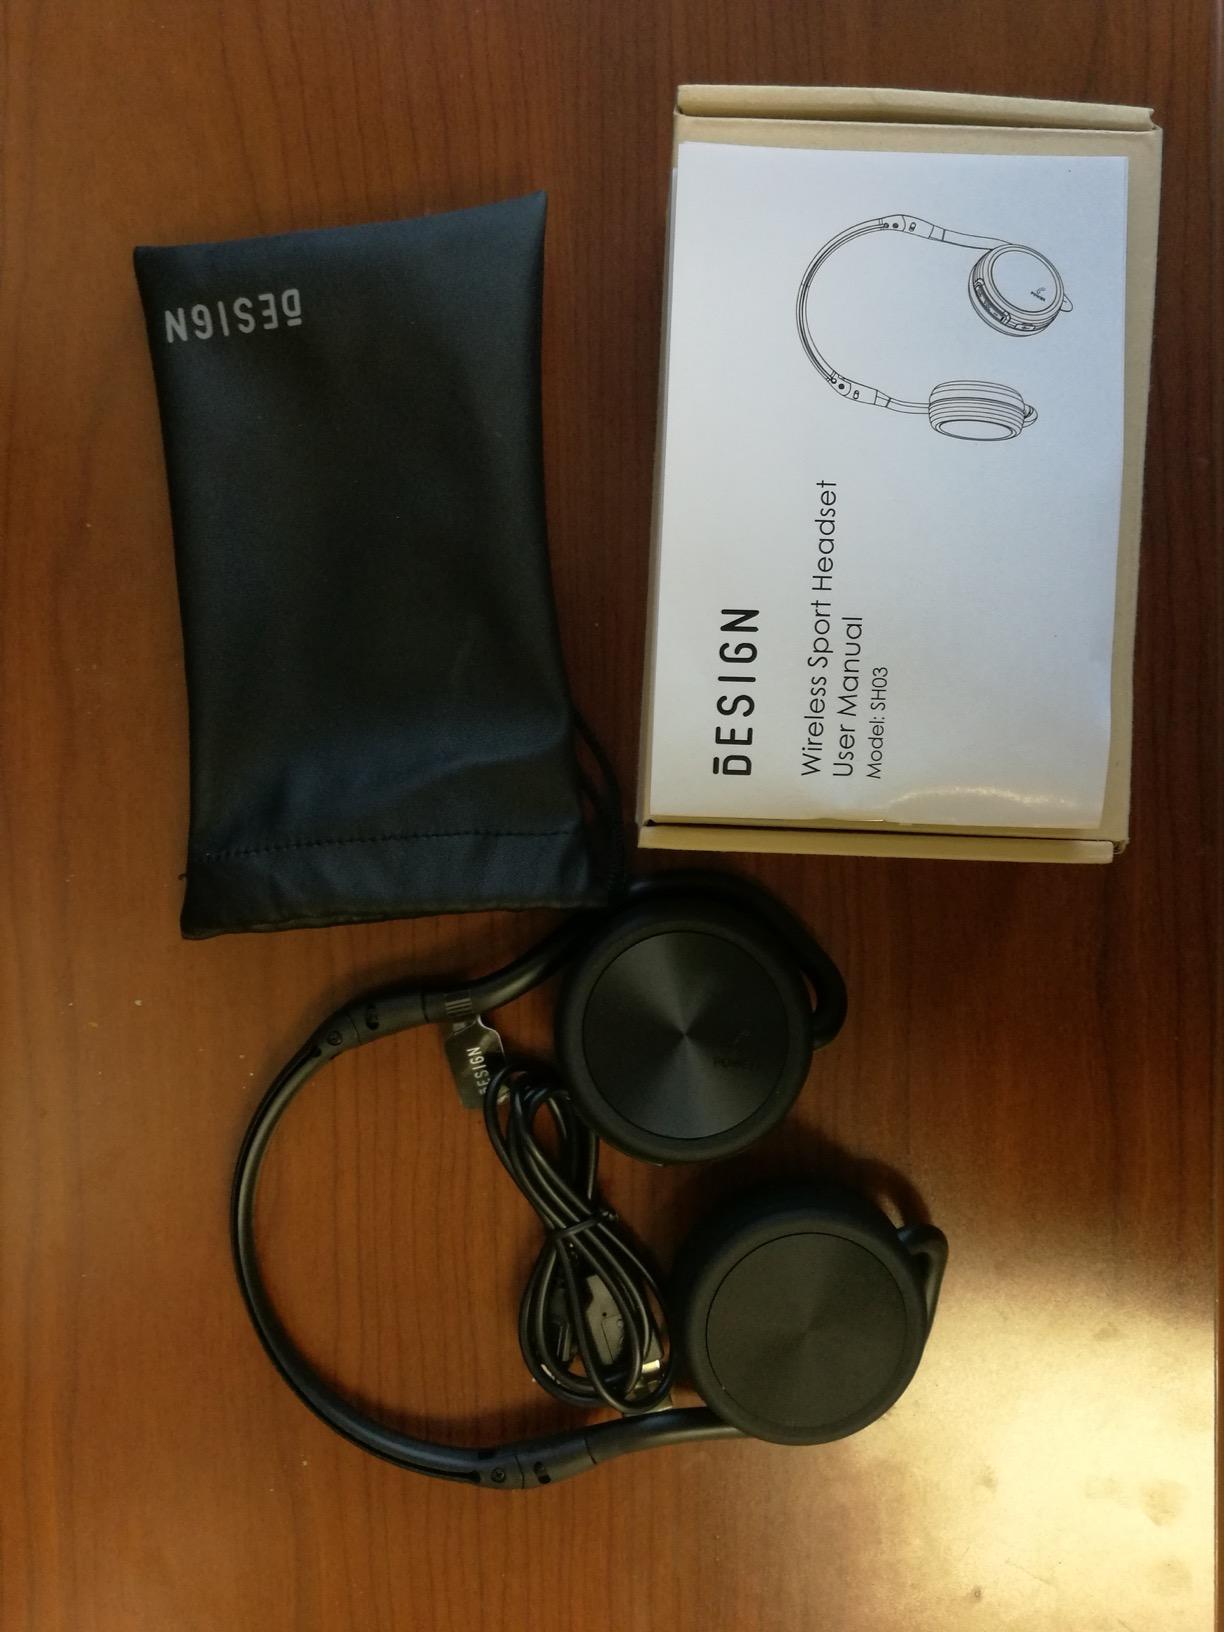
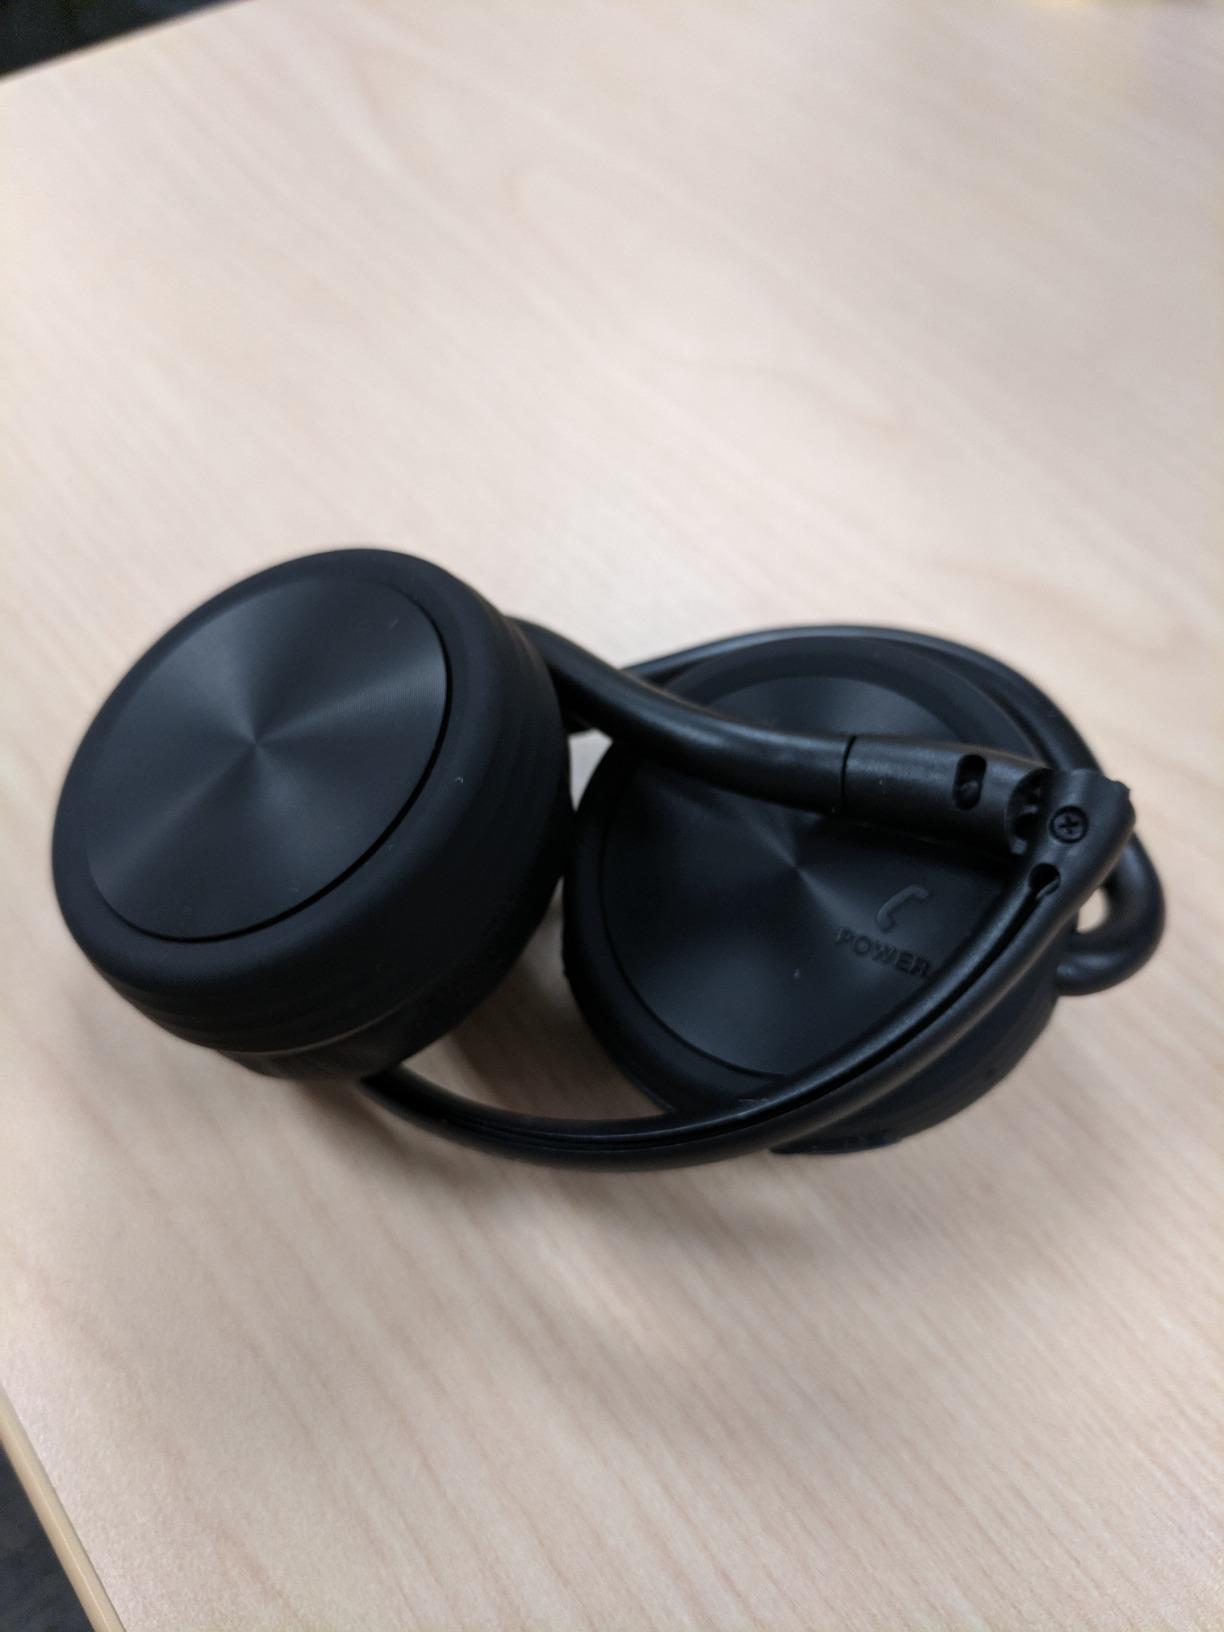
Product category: headphones
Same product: yes